Slavery in ancient Rome

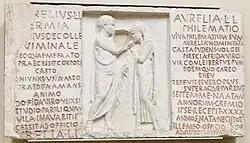
Funerary relief (ca. 80 BC) celebrating the marriage between Aurelius Hermia and Aurelia Philematium as "conliberti", fellow slaves in the same household who were freed "(British Museum)"

In Roman law, the slave had no kinship—no ancestral or paternal lineage, and no collateral relatives. The lack of legal personhood meant that slaves could not enter into forms of marriage recognized under Roman law, and a male slave was not a father as a matter of law because he could not exercise patriarchal "potestas". However, slaves born into the "familia" and "upwardly mobile" slaves who held privileged positions might form a heterosexual union with a partner that was intended to be lasting or permanent, within which children might be reared. Such a union, either arranged or approved and recognized by the slave's owner, was called "contubernium". Though not technically a marriage, it had legal implications that were addressed by Roman jurists in case law and expressed an intention to marry if both partners gained manumission. A "contubernium" was normally a cohabitation between two slaves within the same household, and "contubernia" were recorded along with births, deaths, and manumissions in large households concerned with lineage. Sometimes only one partner "(contubernalis)" obtained free status before the death of the other, as commemorated in epitaphs. These quasi marital unions were especially common among imperial slaves.